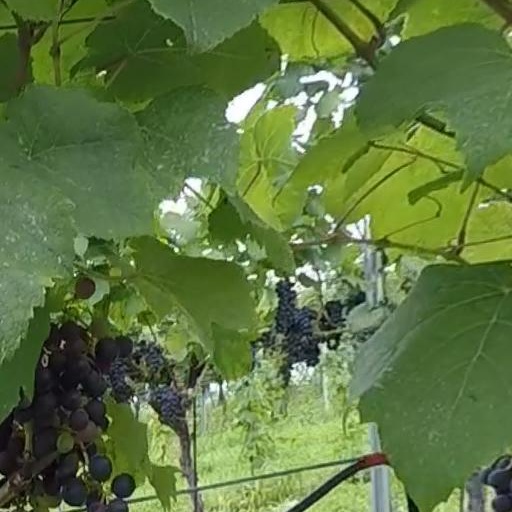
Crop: grape